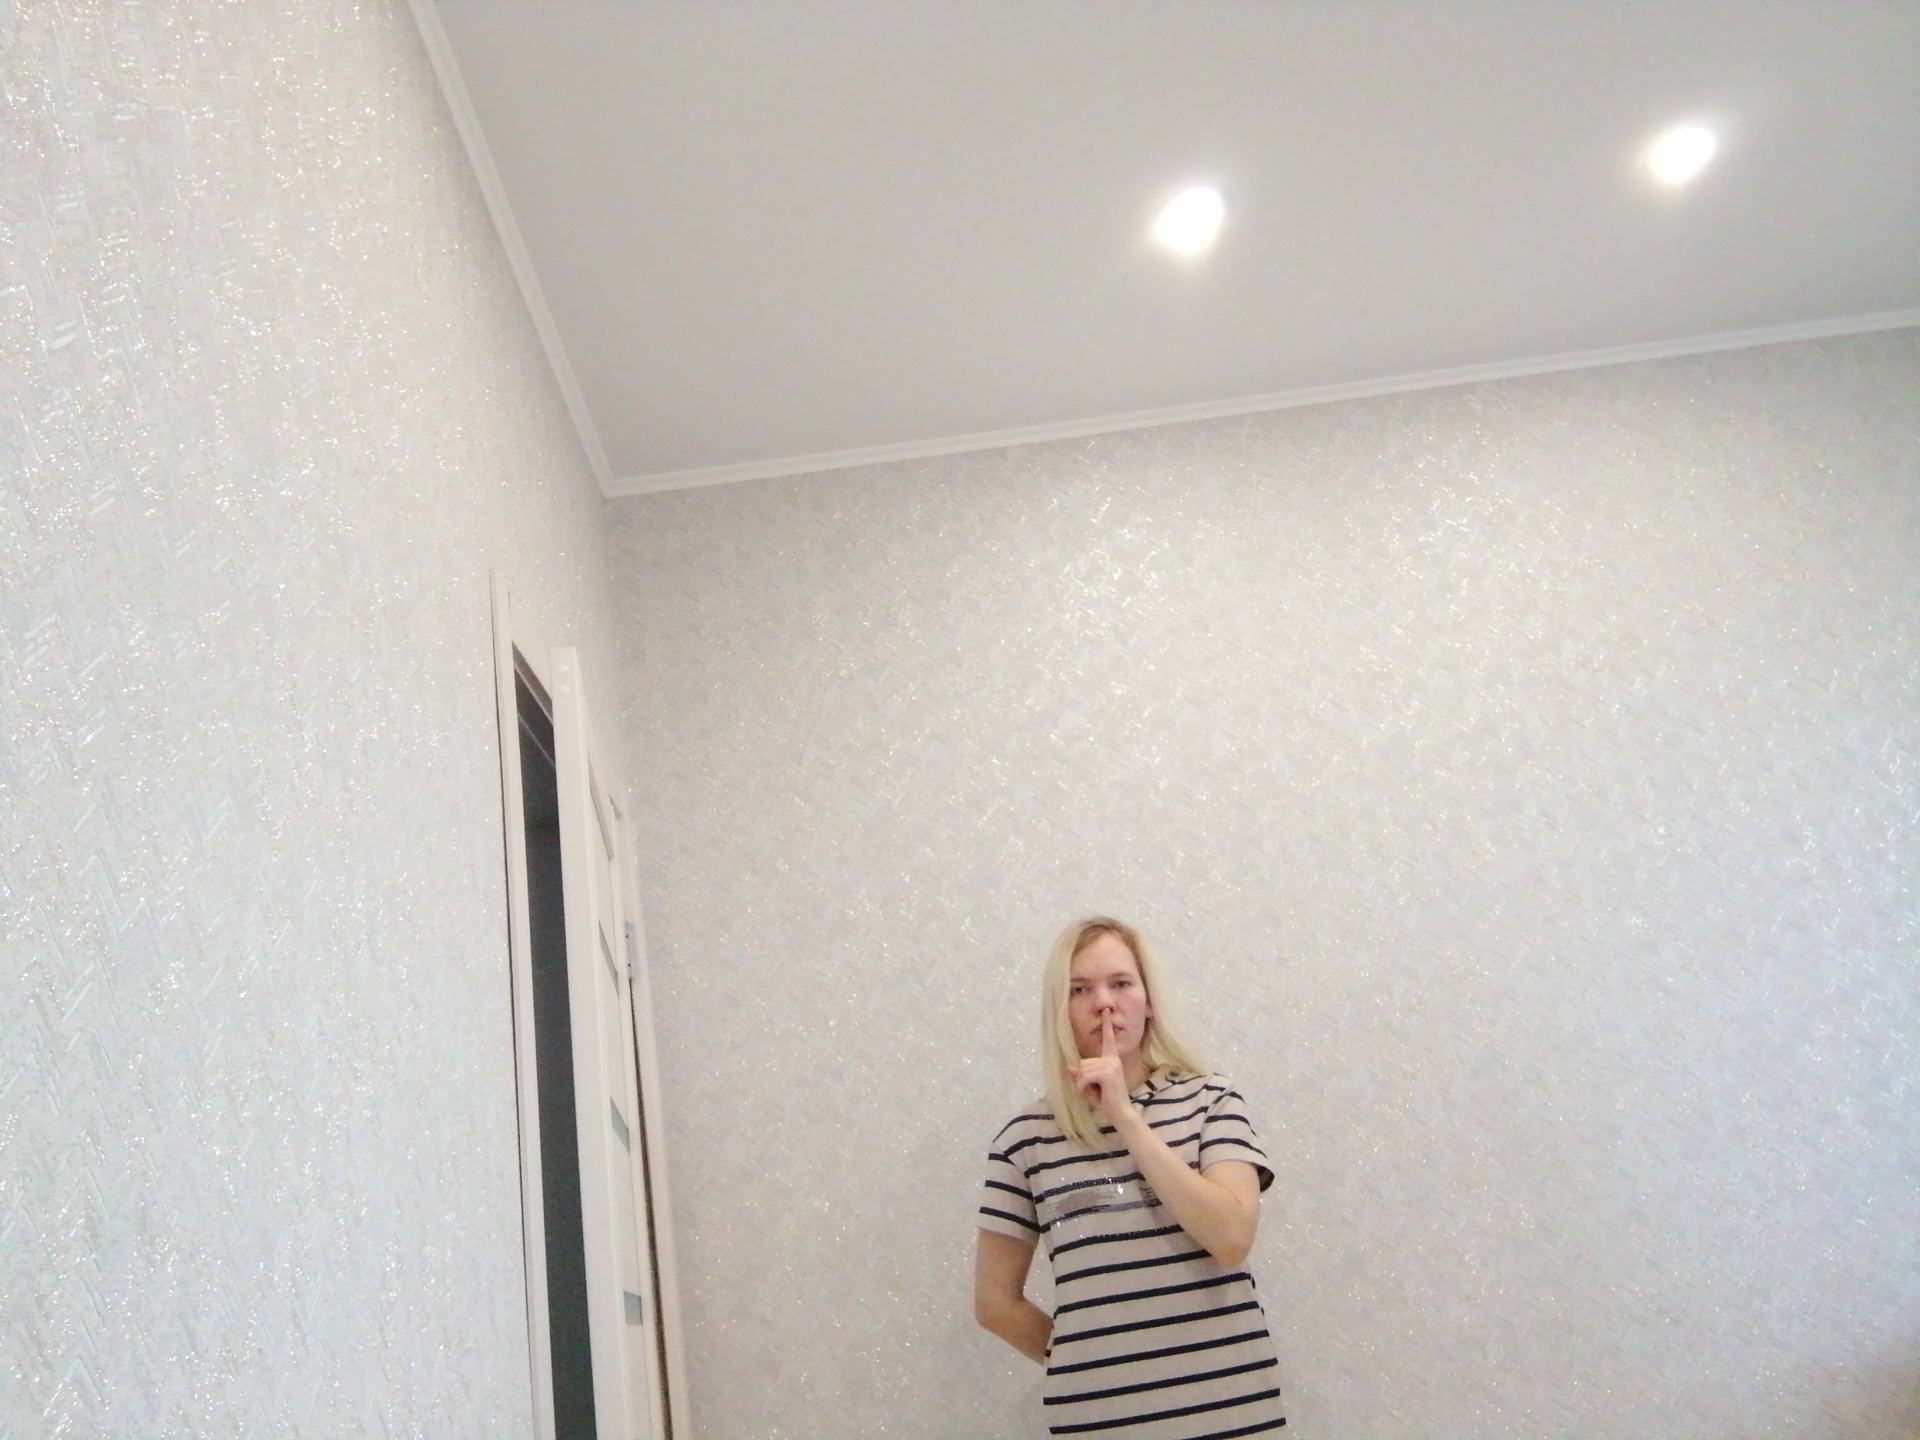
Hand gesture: mute